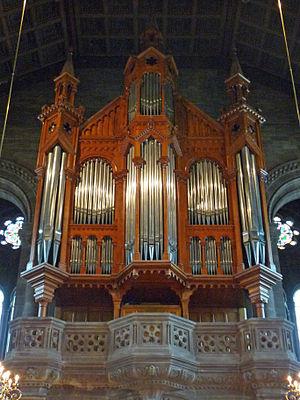
Strasbourg, Temple Neuf
Ce tableau présente la liste de tous les monuments historiques de Strasbourg, classés ou inscrits.
Joseph Merklin, né le 17 février 1819 à Oberhausen en Allemagne, mort le 10 juillet 1905 à Nancy, est un facteur d'orgues allemand, naturalisé français après le conflit de 1870.
L'église du Temple-Neuf est une église de culte protestant, rattachée à l’Union des Églises protestantes d'Alsace et de Lorraine, située sur la Grande Île de Strasbourg. L’église actuelle a été construite à la suite de l'incendie du 24 août 1870, qui a réduit à néant l’église des Dominicains qui se trouvait alors à cet emplacement.